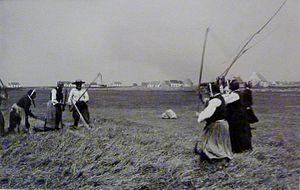
Georges Nitsch
Le Pays Bigouden, anciennement Cap Caval, est une aire culturelle du sud-ouest du département français du Finistère, en région Bretagne.
Georges Nitsch est un architecte et photographe amateur rennais.